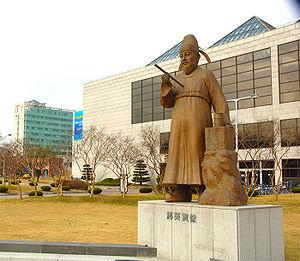
L'Institut supérieur coréen des sciences et technologies, plus connu sous son acronyme anglais KAIST, est l'une des plus grandes universités sud-coréennes.